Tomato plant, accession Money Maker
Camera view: tilt-top (135 deg); turntable rotation: 180 degrees
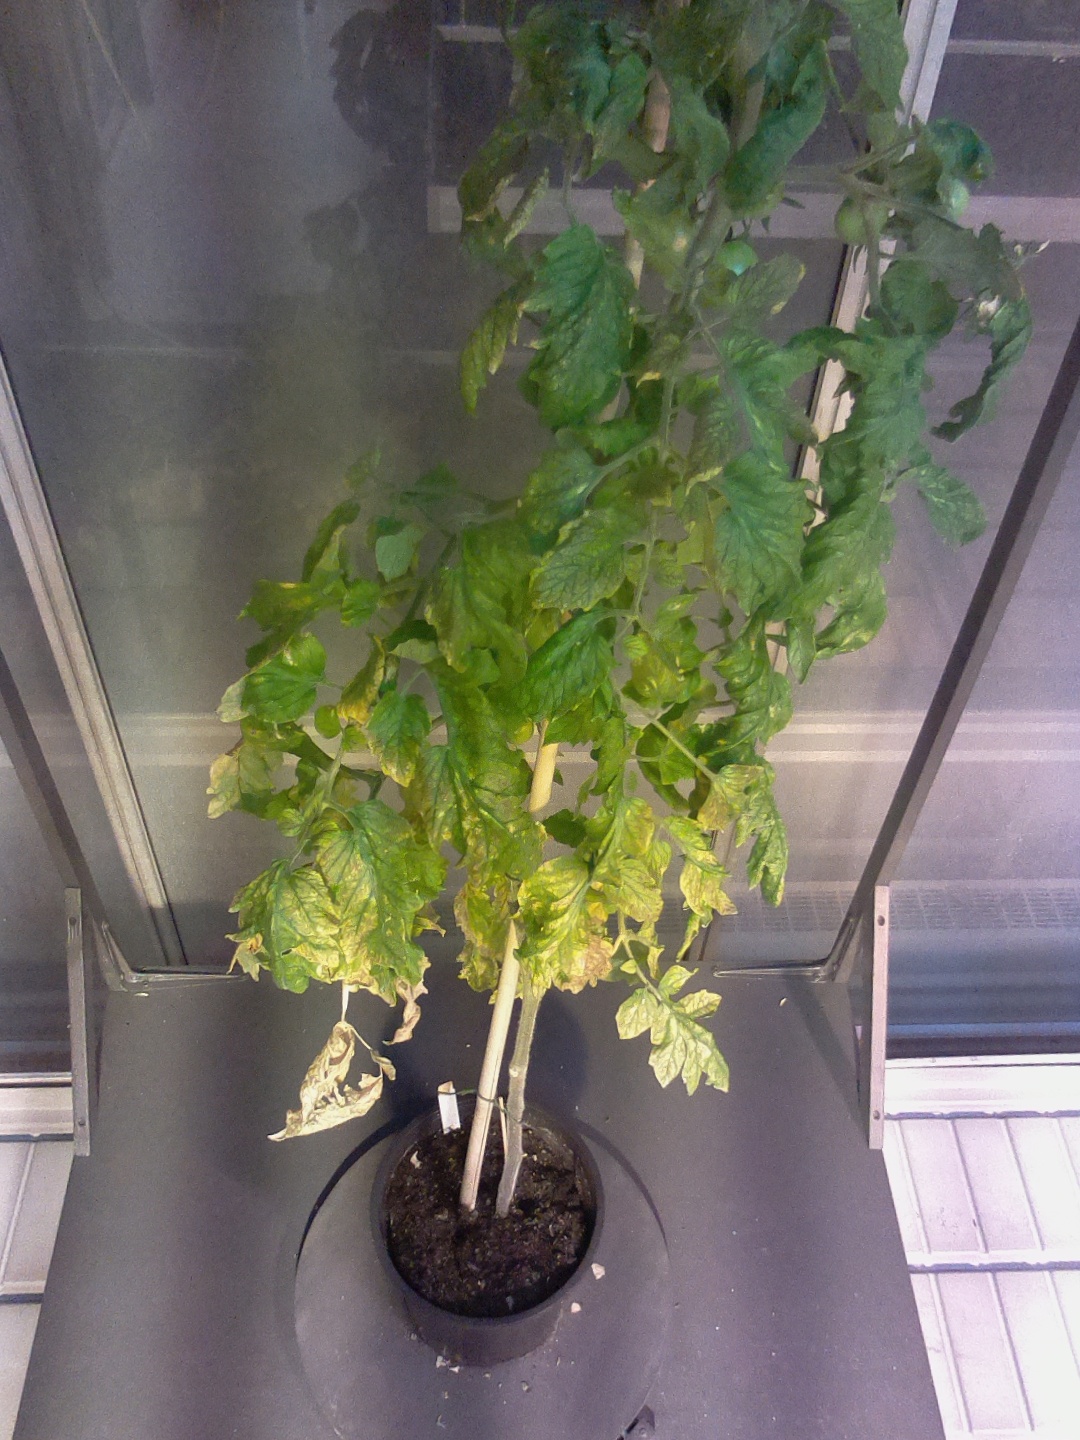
BBCH growth stage 78: 80% -90% of final fruit size